Tecno (motorsport)

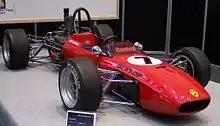
Tecno Aleste Bodini 1967 Formula 3 car

Tecno started out as an engineering business in Bologna manufacturing hydraulic pumps. In 1961, the company's owners, brothers Luciano and Gianfranco Pederzani, decided to enter motor sport as constructors of karts. In 1966 the company moved on up into car racing with Formula 3. Swiss driver Clay Regazzoni scored Tecno's first international win in Spain in 1967 and by the end of the year Tecno had won 32 of the season's 65 major F3 races. Tecno was the first company to build an offset ('sidewinder') kart chassis to take advantage of the newly developed air-cooled rotary motors produced by Parilla. Tecno's first chassis was named the Kaimano (a play on the Italian word for the Camen crocodile and the source of the logo). The Kaimano's design was based on the American rear-engine karts of the early 1960s. The second chassis, the Piuma ('Feather'), revolutionized karting design, and was so successful that it won the World Championships in 1964, 1965 and 1966. In 1969 Ronnie Peterson drove for the team, winning 15 races. In 1970 Tecno debuted in Formula 2 and won that year's championship with Regazzoni.